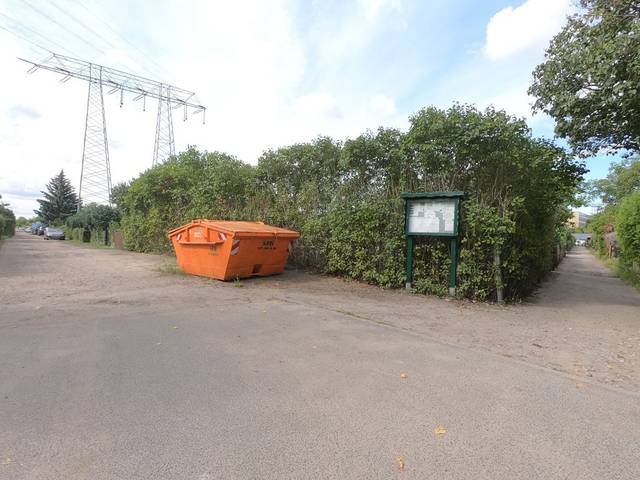
Region: Germany
Coordinates: 52.478, 13.504